Easby Hall, Richmond

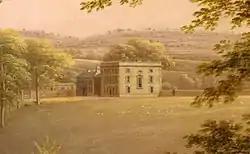
Easby Hall 1800. Extract from the painting of Easby Abbey by George Cuitt

Reverend William Smith (–1735) built the Hall in 1729 shortly after he bought the Easby Estate. He was the son of Dr William Smith who lived in the village of Easby. His mother was Anne Layton and his uncle was Henry Layton a philosopher and theological writer.